Dr. Martin Walton House

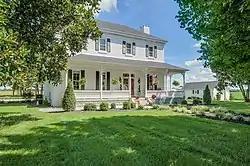

The Dr. Martin Walton House is a historic house and museum near Springfield, Tennessee, U.S..